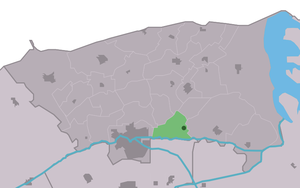
Oostrum est un village de la commune néerlandaise de Noardeast-Fryslân, situé dans la province de Frise.